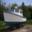
Label: ship